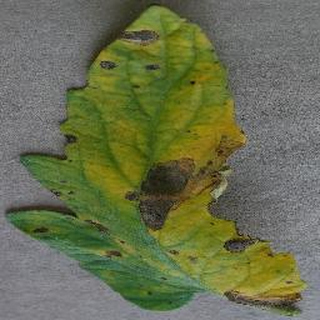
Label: tomato_early_blight